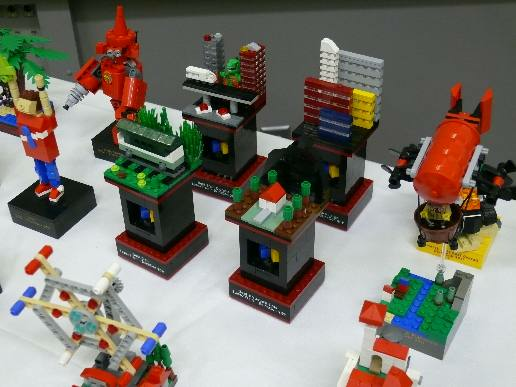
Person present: No